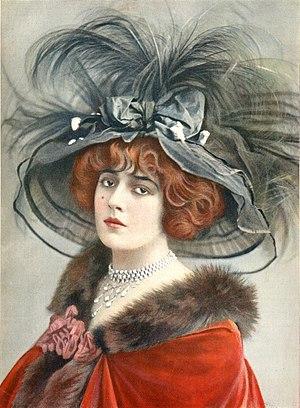
Abel Faivre né à Lyon le 30 mars 1867 et mort à Nice le 13 août 1945 est un peintre, affichiste, lithographe, illustrateur et caricaturiste français.
Geneviève Lantelme, nom de scène de Mathilde Hortense Claire Fossey, est une actrice française, une célébrité, une icône de la mode et une courtisane du début du XXᵉ siècle, née dans le 18ᵉ arrondissement de Paris le 20 mai 1883 et morte près de Rees en Allemagne le 25 juillet 1911.